Celestine and Etta Tavernier

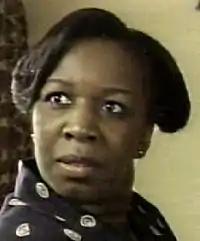

Celestine and Etta Tavernier are fictional characters from the BBC soap opera "EastEnders", played by Leroy Golding and Jacqui Gordon-Lawrence respectively. Both appear primarily in the serial as a married couple between 1990 and 1992. Celestine makes a further guest appearance in 1993, while Etta makes a guest appearance in 1994, both visiting remaining members of the Tavernier family. Celestine is portrayed as a strict disciplinarian and a devout Christian who expects everyone in his family to show similar dedication to the church and abide by his rules. His unwavering demand for respect often alienates his children and almost causes the breakdown of his marriage. Also religious, Etta is portrayed as a career woman; her most prominent storylines concern marital problems and crises of faith.